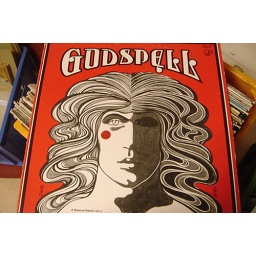
digging in the crates at the red cross thrift store